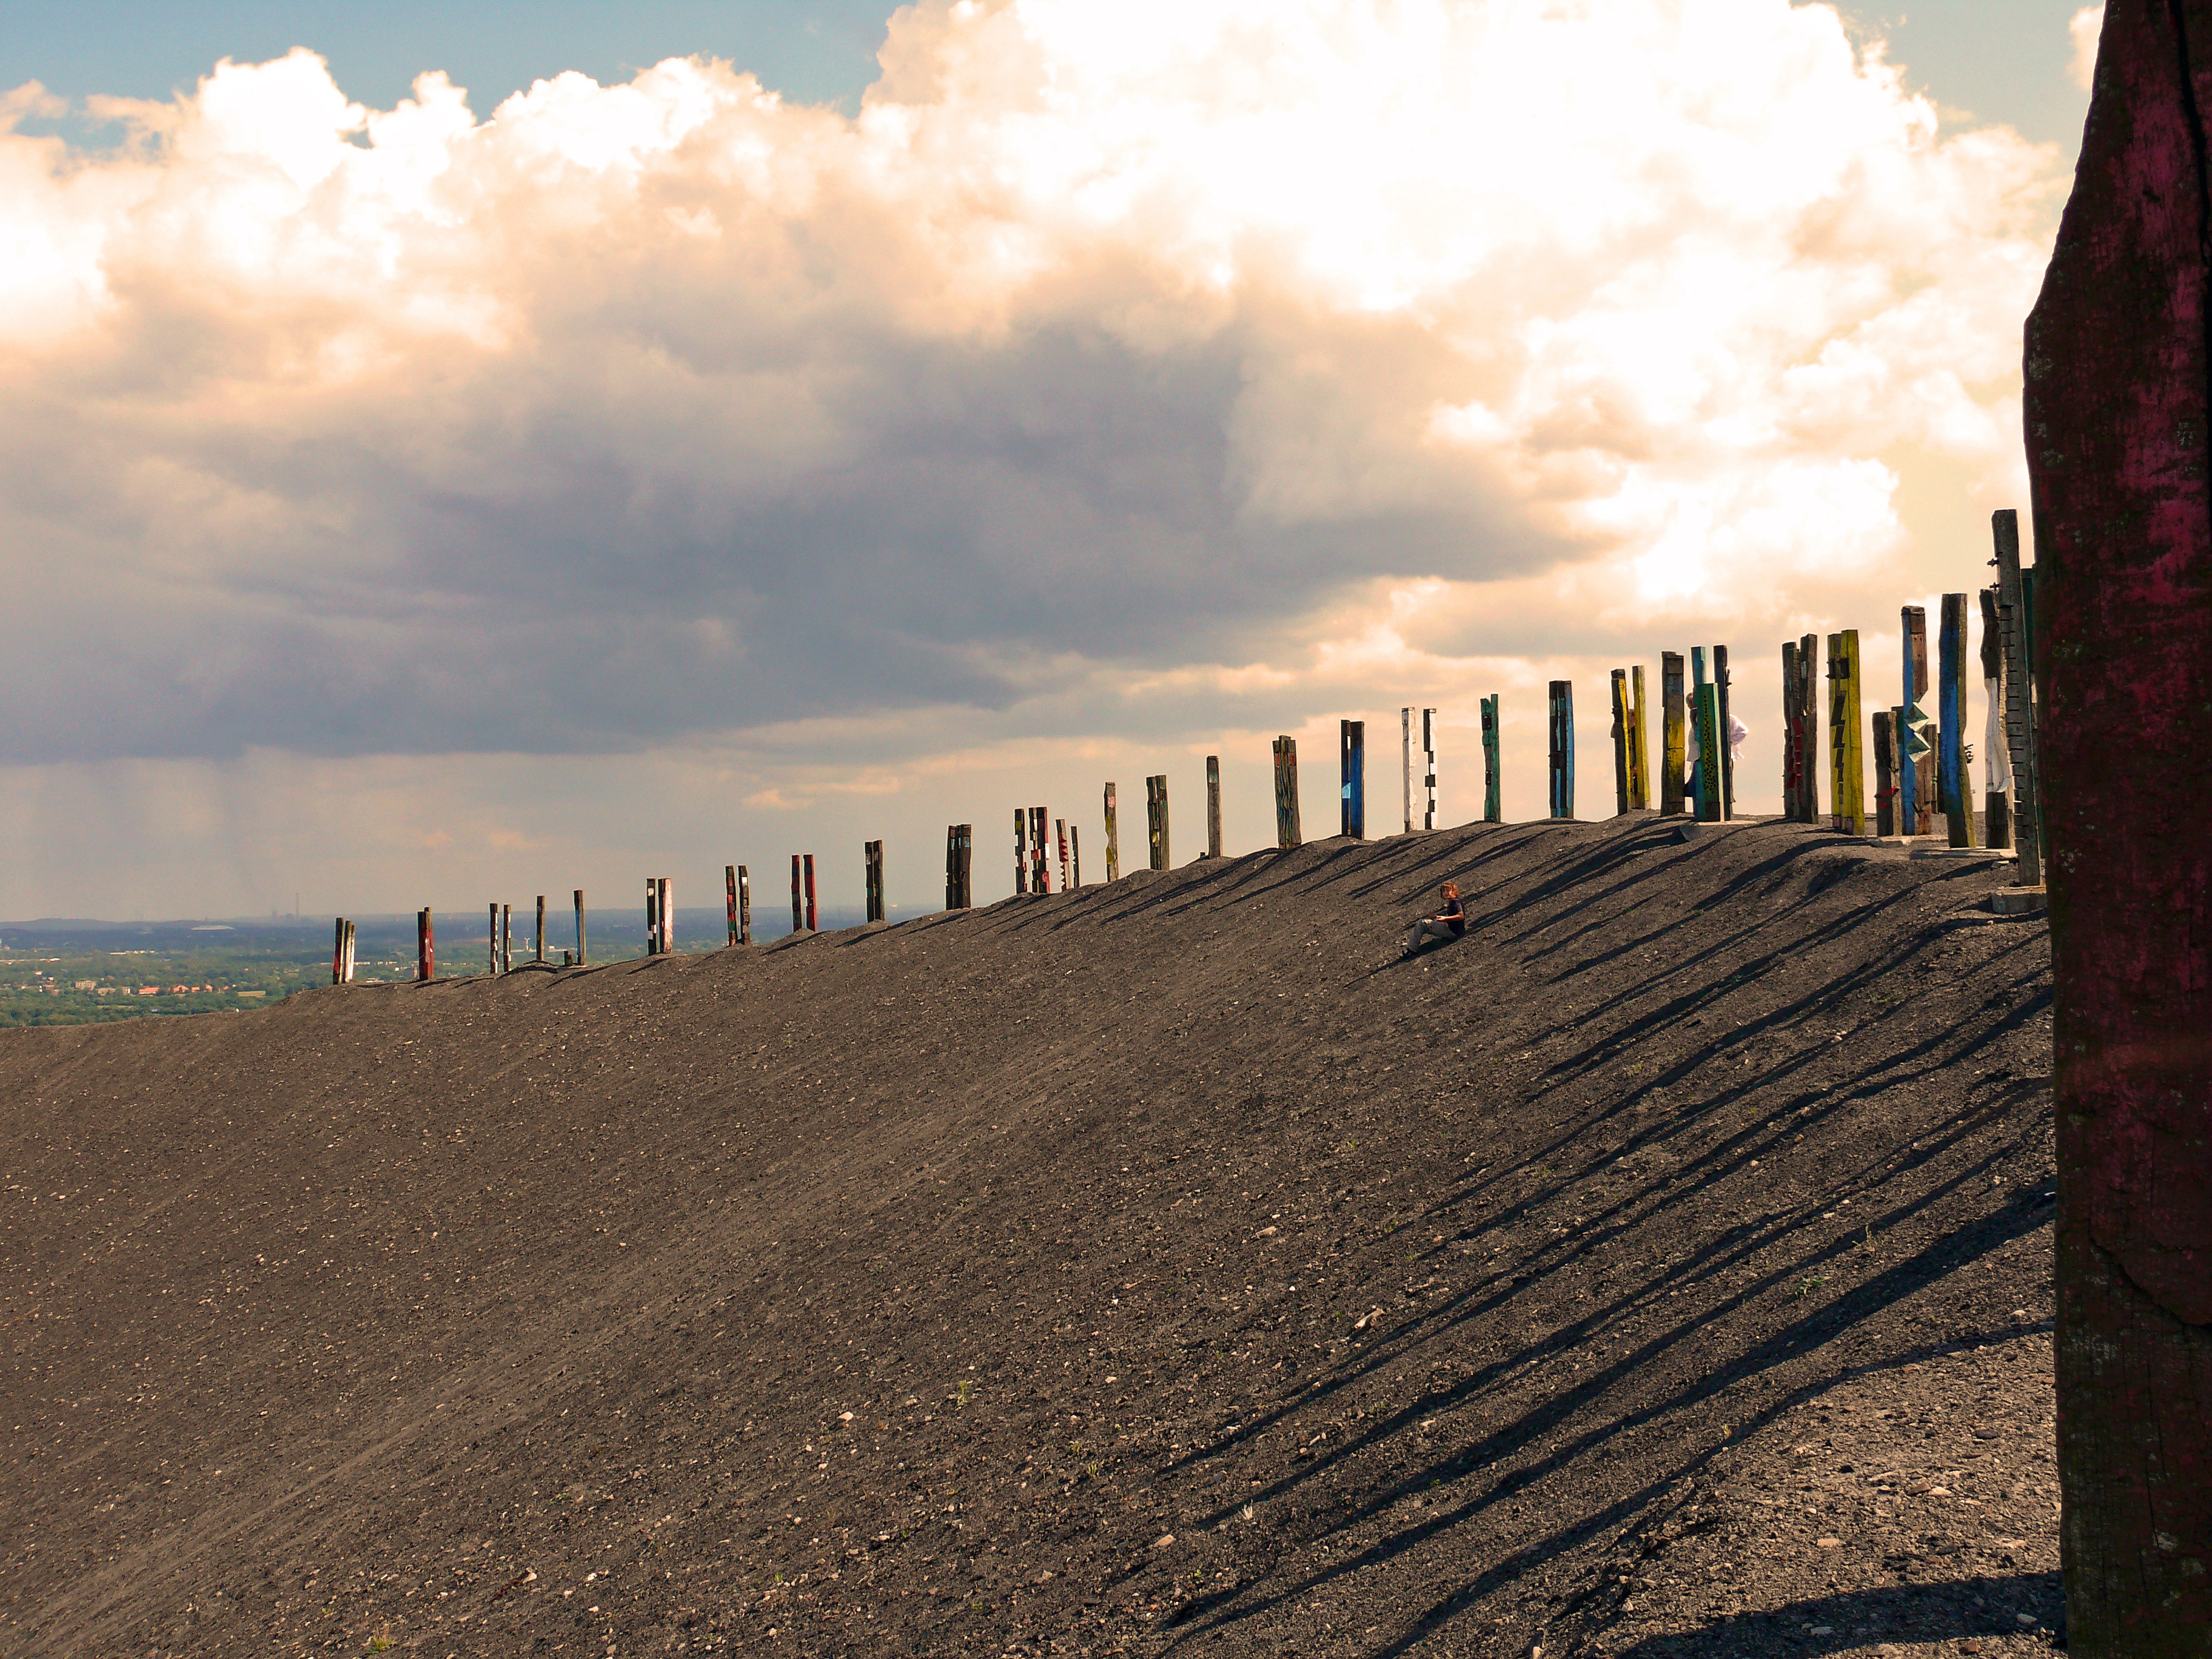
beach, sea, coast, sand, horizon, cloud, sky, sunset, road, sunlight, morning, evening, places of interest, rural area, railway sleepers, totems, bottrop germany, halde haniel